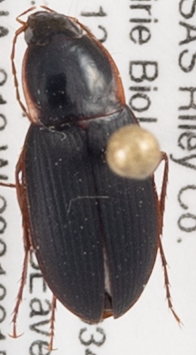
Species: Calathus opaculus
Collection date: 2021-09-15
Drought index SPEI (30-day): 0.39
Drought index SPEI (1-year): -0.24
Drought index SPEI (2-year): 0.072